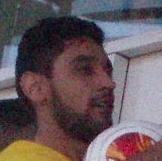
Age: 27